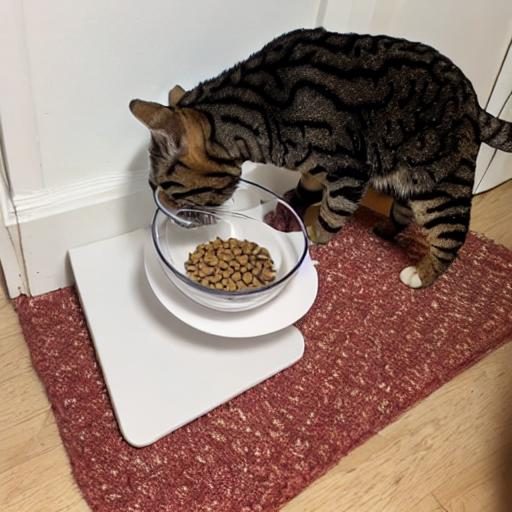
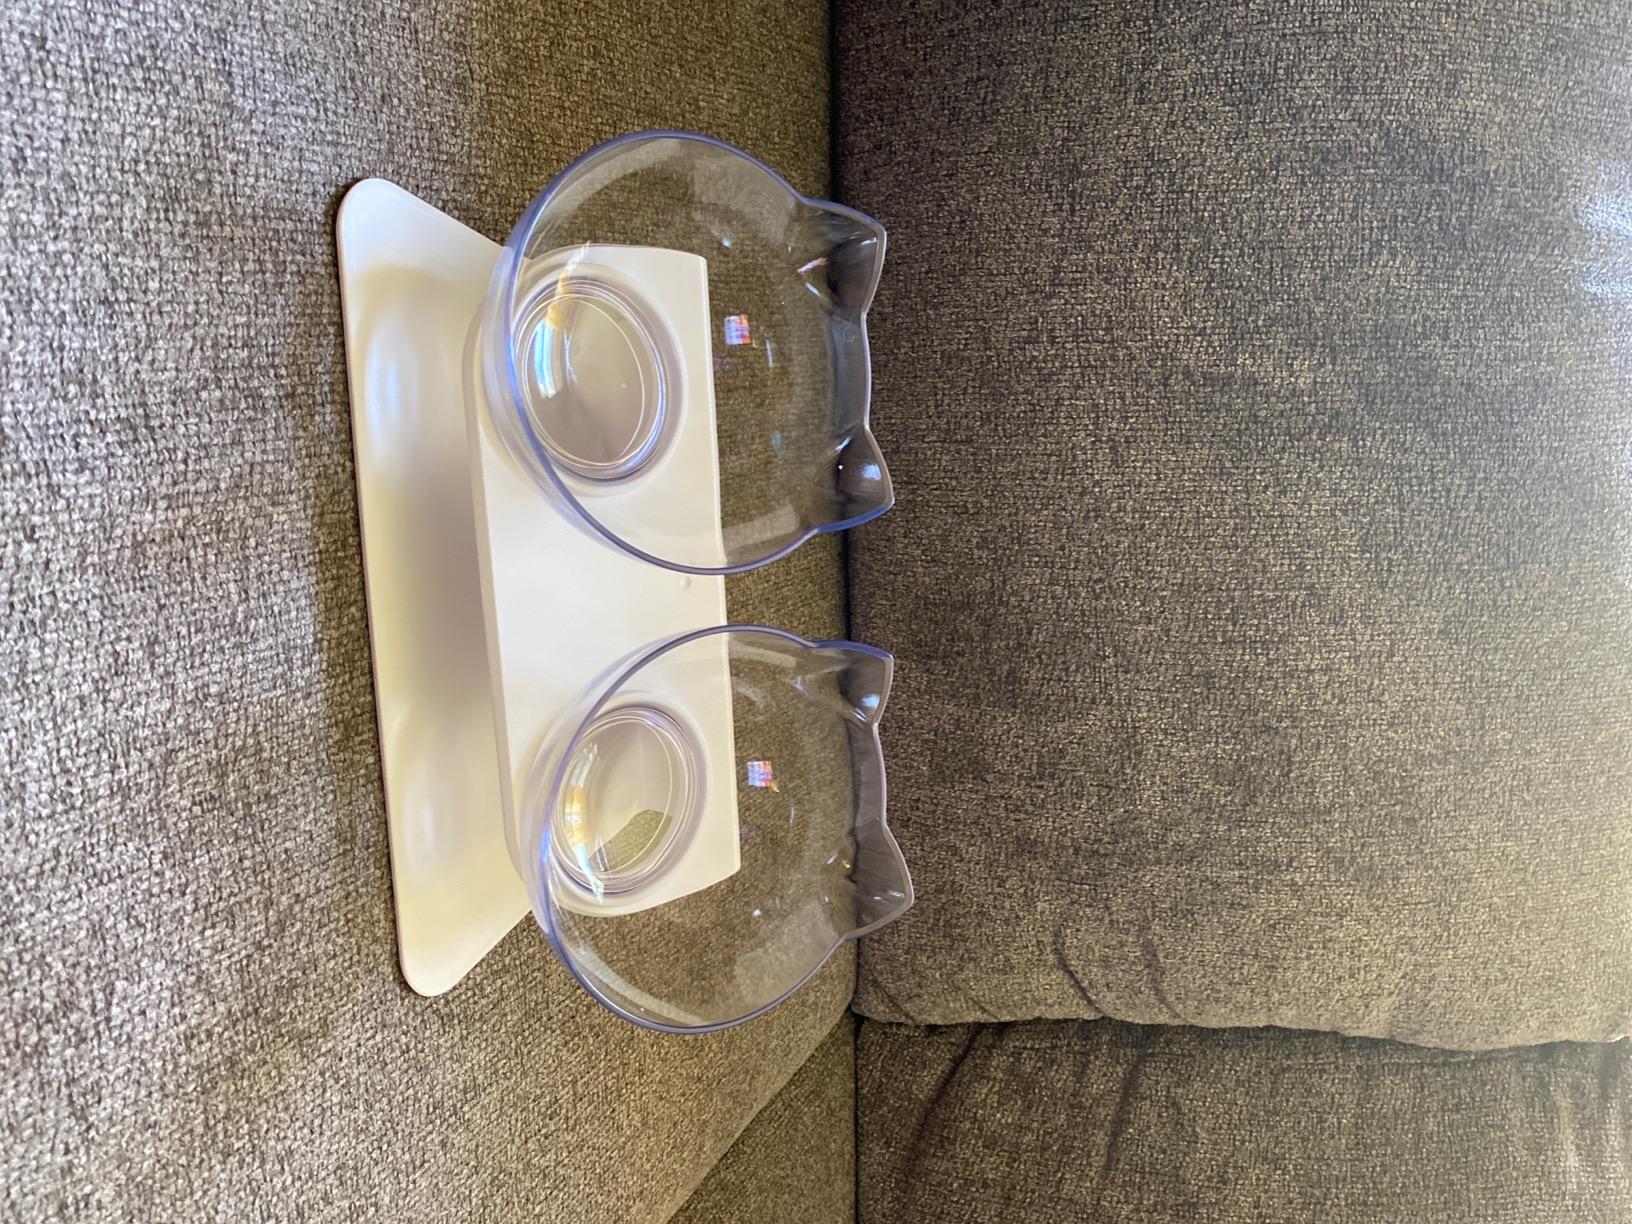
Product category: items_bowl
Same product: no